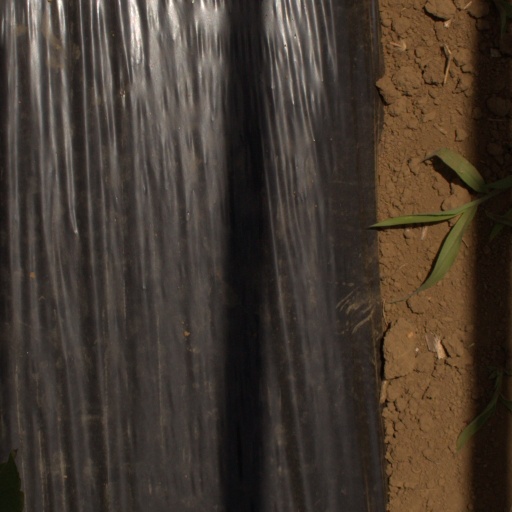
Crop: Jerusalem artichoke